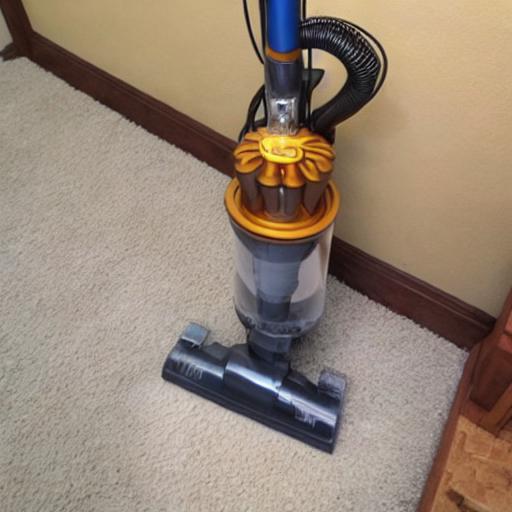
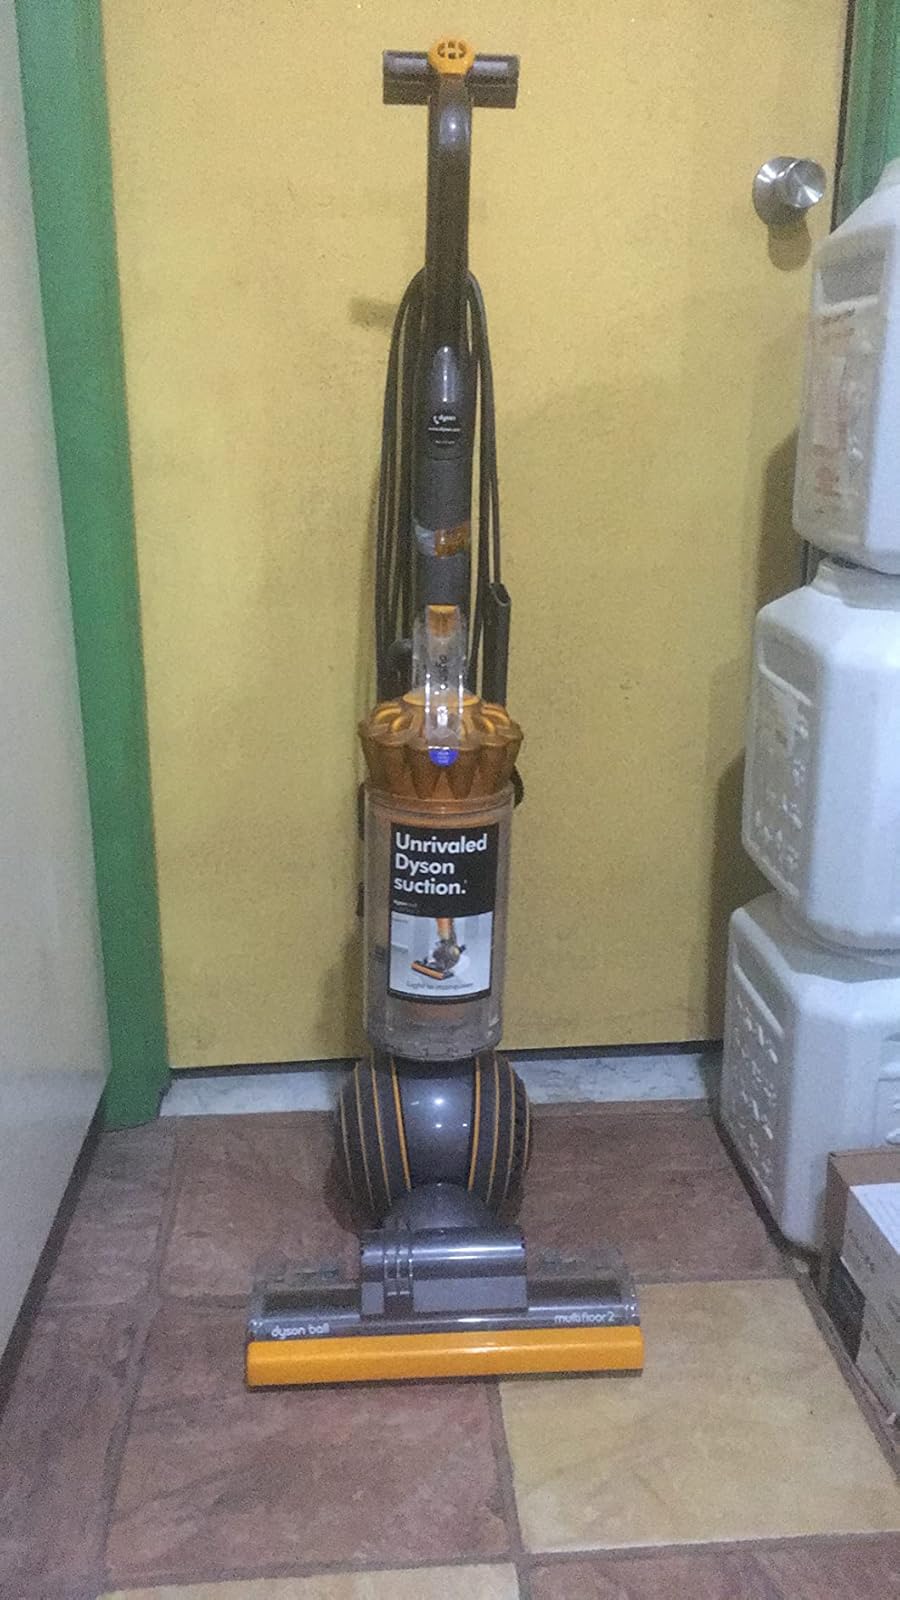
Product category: items_vacuum
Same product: no